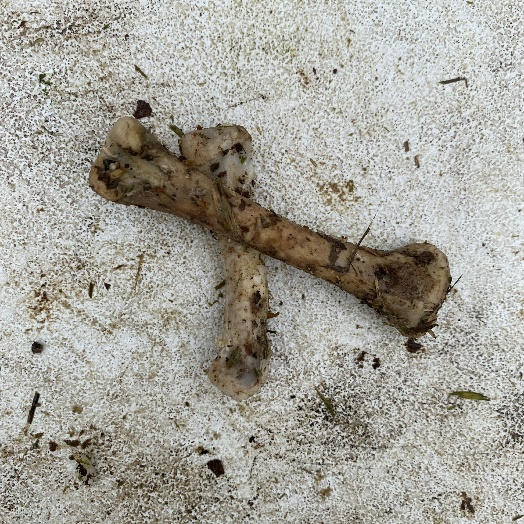
Label: Food Organics